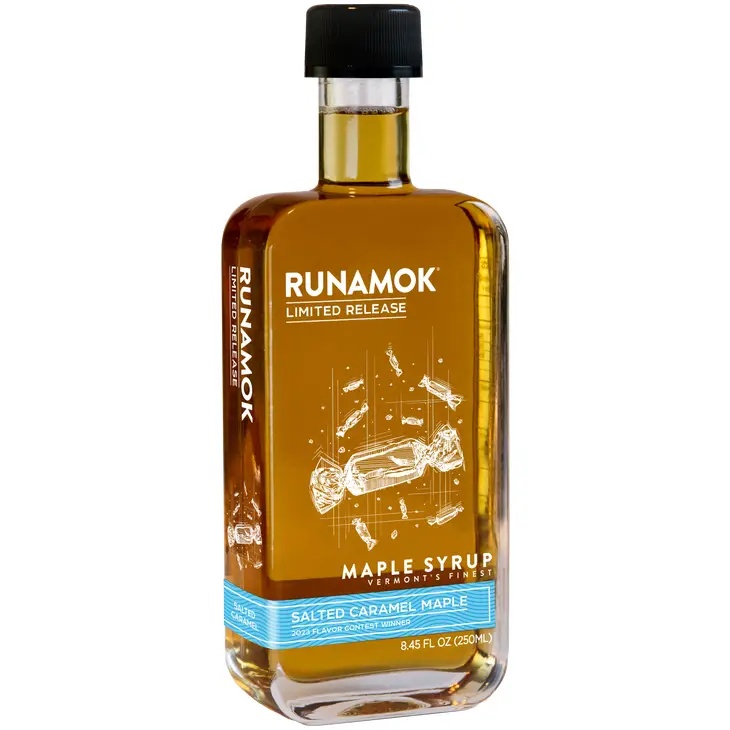
Runamok Limited Release Salted Caramel Infused Maple Syrup 250ml
Salted Caramel Maple Syrup is the winner of our 2023 New Flavor Contest. The essence of caramel, a dash of salt and the slightest bit of our Bourbon Barrel-aged Maple Syrup - this maple syrup is quite literally what our customers have asked for. The perfect fall and winter flavor, Salted Caramel Maple Syrup is great in coffee, over breakfast favorites (pancakes, waffles, granola) and will be a fast-seller during the holiday gifting season. * LIMITED RELEASE: Only available while supplies last. Ingredients Pure Maple Syrup, Bourbon Barrel Aged Maple Syrup, Sea Salt, Natural Caramel Flavor, Pure Vanilla Extract Kosher certified by the OU Recipe: Maple Glazed Popcorn Ingredients ½ cup popcorn, air popped ½ cup Salted Caramel Maple Syrup 2 tbsp butter ½ cup toasted pecans, roughly chopped Salt Instructions Preheat oven to 300. Use an air popper to pop your corn, or follow instructions on the packaging. Set aside while you make the topping. Melt maple syrup and butter in a pot. Put the fully-popped popcorn it in a bowl with the pecans and toss them with the melted butter and maple. Sprinkle on salt to your liking. Spread the popcorn on a tray lined with parchment paper and put in the oven. Gently bake the popcorn until the maple is glazed onto it, about 5-10 minutes. Remove from oven and put in a bowl to serve.
Brand: KosherGourmetMart
Category: Food, Beverages & Tobacco > Food Items > Condiments & Sauces > Syrup